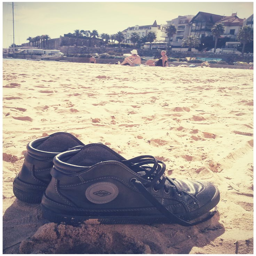
person having a lunch break at the beach i 'm so lucky to work !